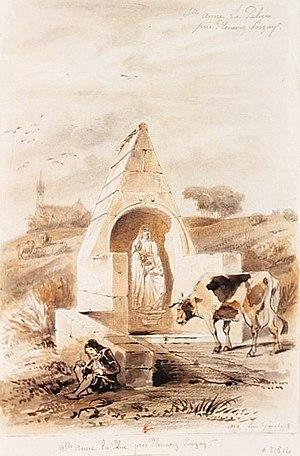
Sainte-Anne-la-Palud au milieu du XIXe siècle (dessin de Léon Gaucherel).
La chapelle Sainte-Anne-la-Palud est un édifice religieux située sur la commune de Plonévez-Porzay, dans le département du Finistère, dans la région Bretagne, en France.